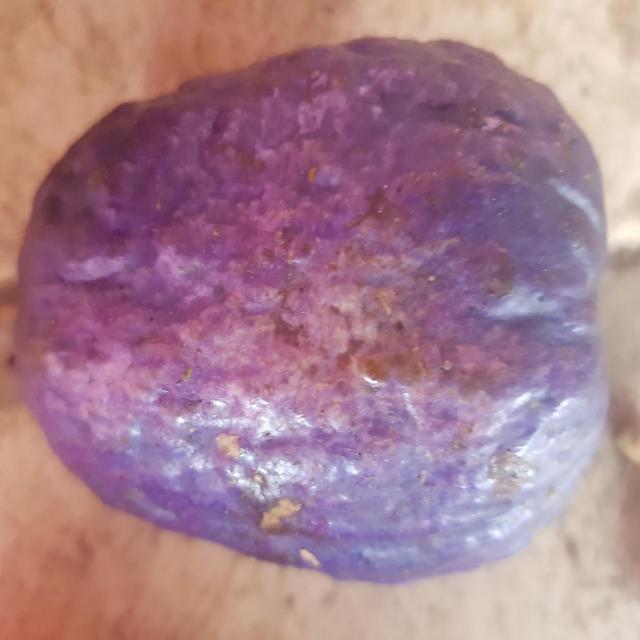
Plum grade: unaffected